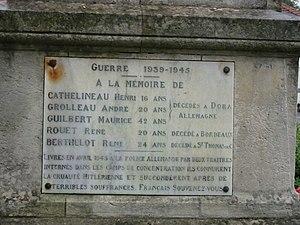
Monuments aux Morts de la 1ère et seconde Guerre Mondiale de Saint Thomas de Conac
Saint-Thomas-de-Conac est une commune du sud-ouest de la France située dans le département de la Charente-Maritime. Ses habitants sont appelés les Saint-Thomacais et les Saint-Thomacaises